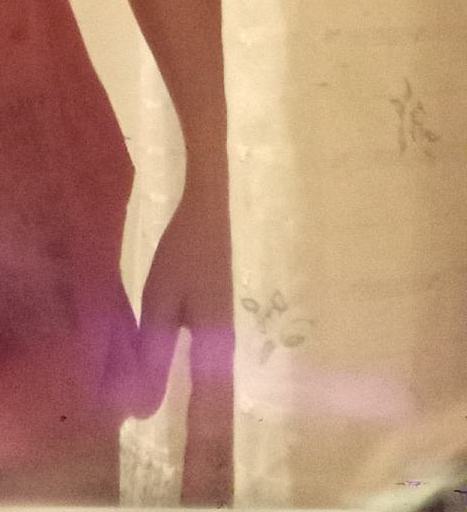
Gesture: no_gesture